Anglican Cathedral of St. John the Baptist

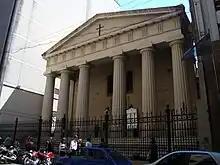
Frontis.

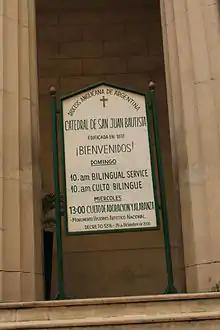
The sign-board of the church with scheduled bilingual services (in English and Spanish)

The Anglican Cathedral of St. John the Baptist is a cathedral in Buenos Aires, Argentina. It is located in Calle 25 de Mayo 282 (25 May Street) and is the oldest non-Catholic church building in Latin America.